The Land Beyond the Sunset

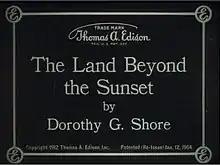
Film's original title card with credit to the author of the story

The Land Beyond the Sunset is a 1912 short, silent drama film which tells the story of a young boy, oppressed by his grandmother, who goes on an outing in the country with a social welfare group. It stars Martin Fuller, Mrs. William Bechtel, Walter Edwin, and Bigelow Cooper. Produced by Edison Studios in collaboration with the Fresh Air Fund, the screenplay was written by Dorothy G. Shore and directed by Harold M. Shaw.